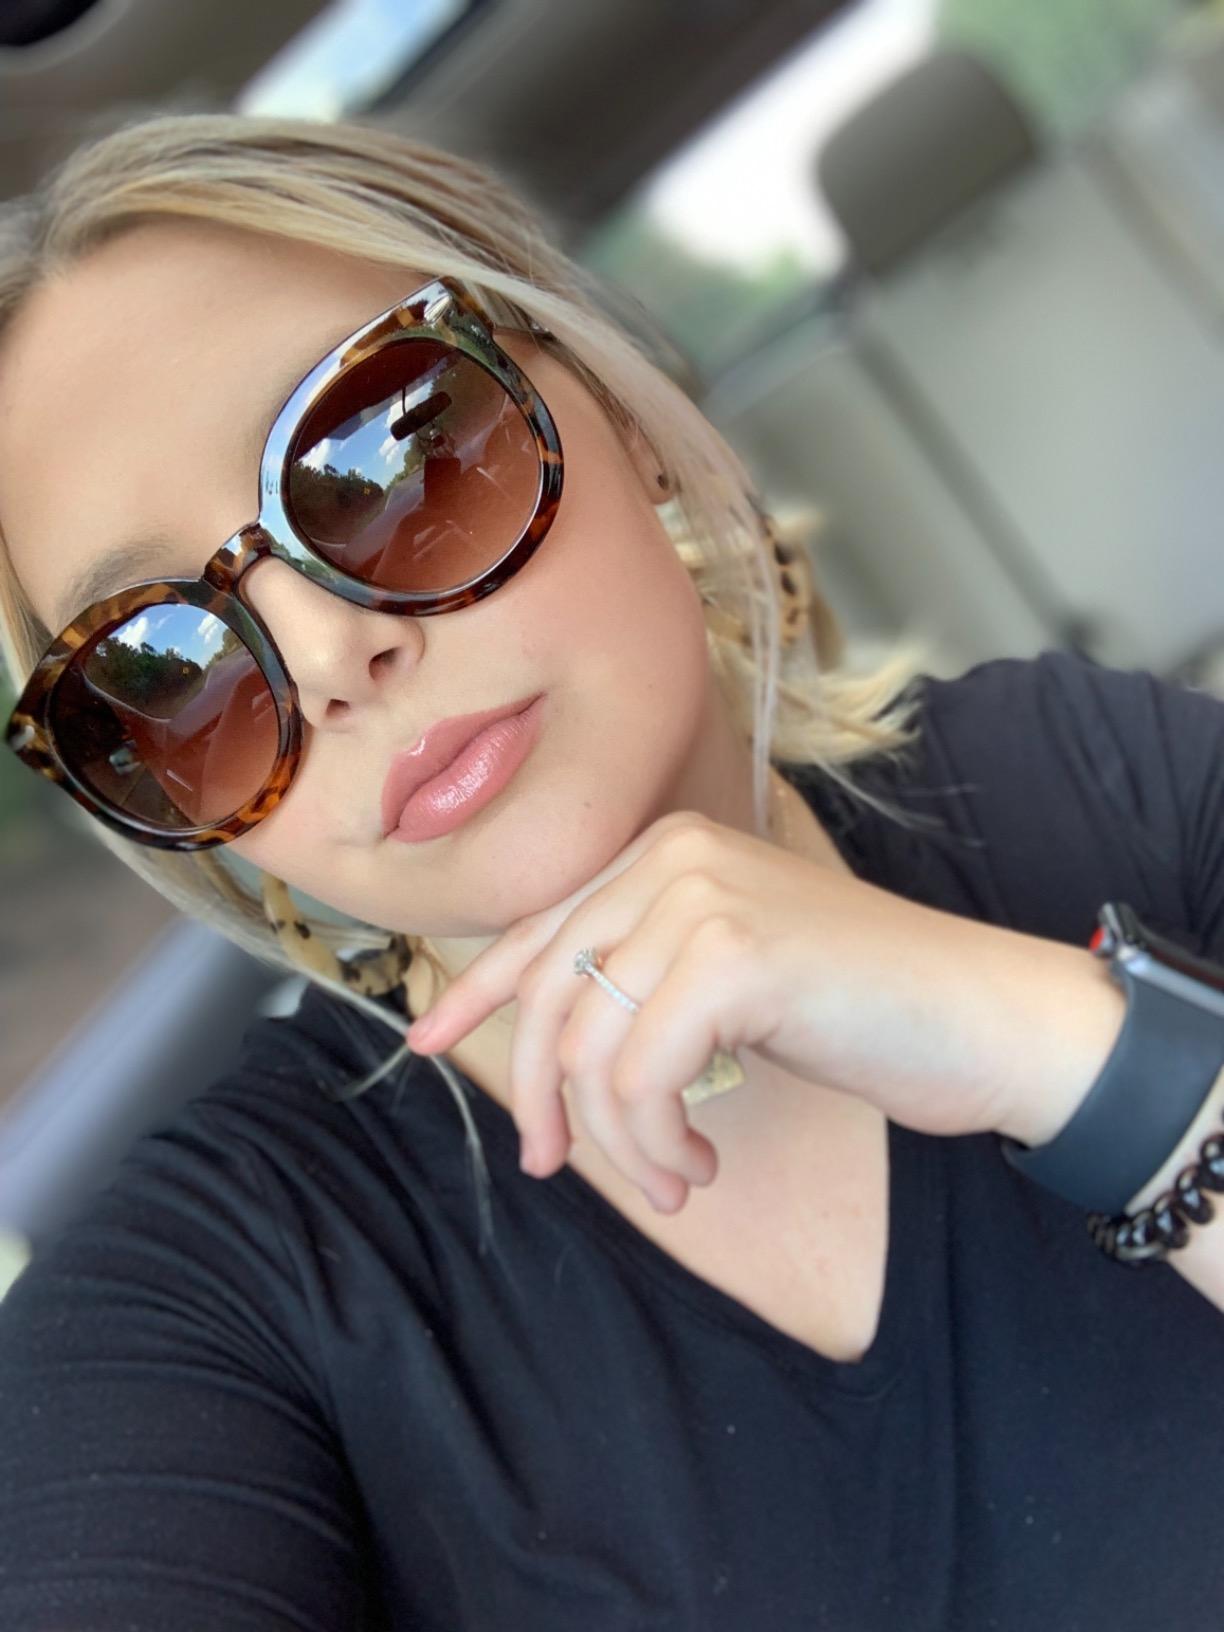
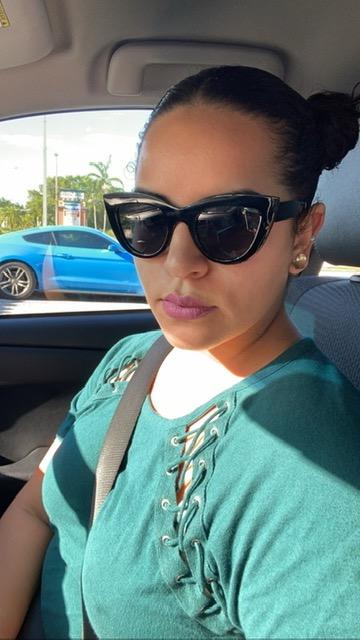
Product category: accessories_sunglasses
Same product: no